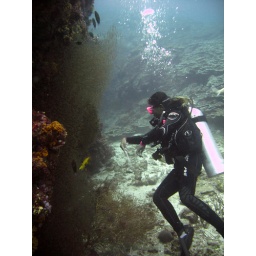
...this time with glass fish and her pokey stick in action!